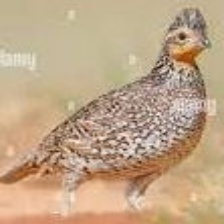
Species: MASKED BOBWHITE
Scientific name: COLINUS VIRGINIANUS RIDGWAYI
ImageNet parent category: quail